William G. Steele

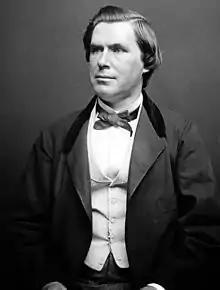
Mathew Brady Collection, Library of Congress

William Gaston Steele (December 17, 1820, Somerville, New Jersey – April 22, 1892, Somerville, New Jersey) was a 19th Century American banker who served as a Democratic Party politician. He served two terms as a U.S. congressman, representing New Jersey's 3rd congressional district from 1861 to 1865.